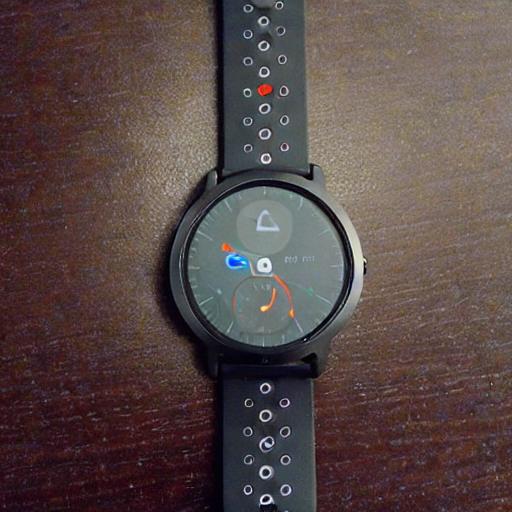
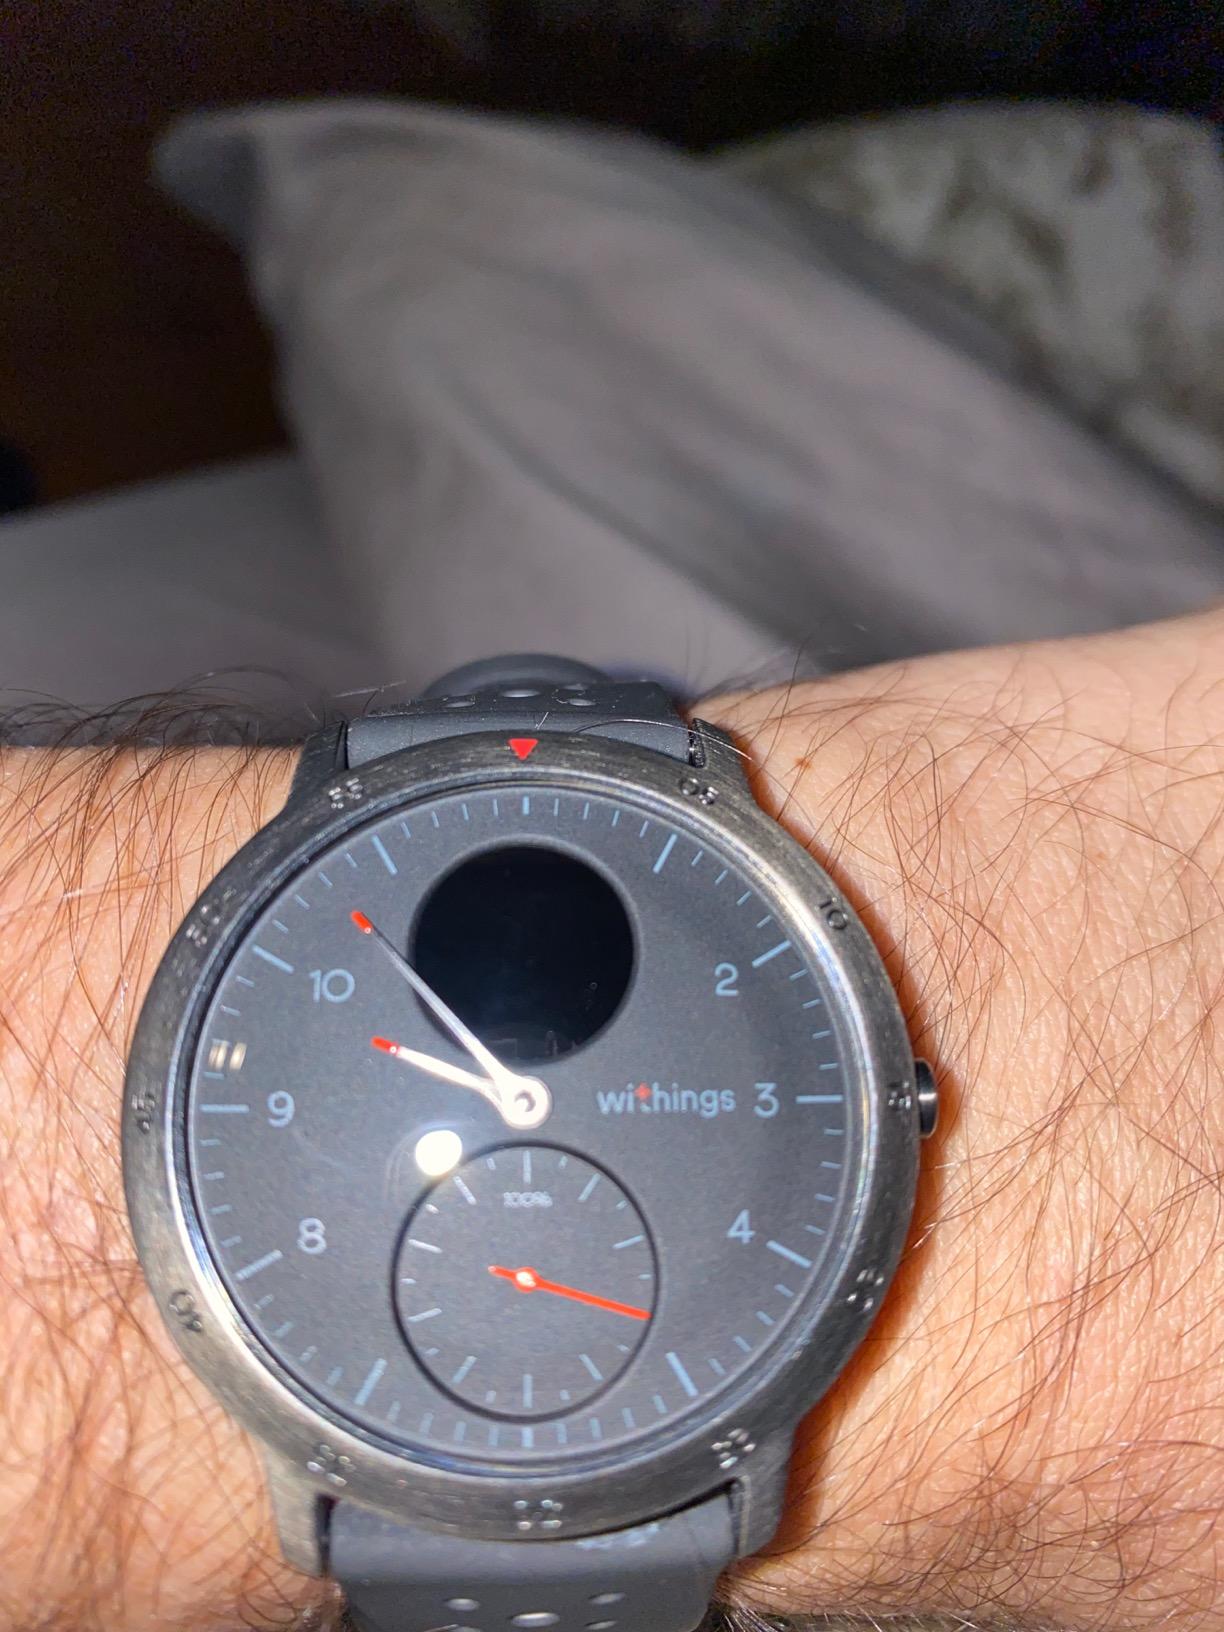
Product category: smartwatch
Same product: no